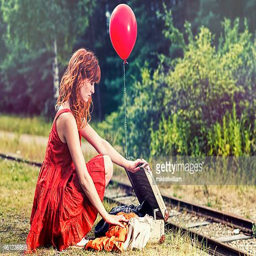
woman with broken suitcase on an old train station